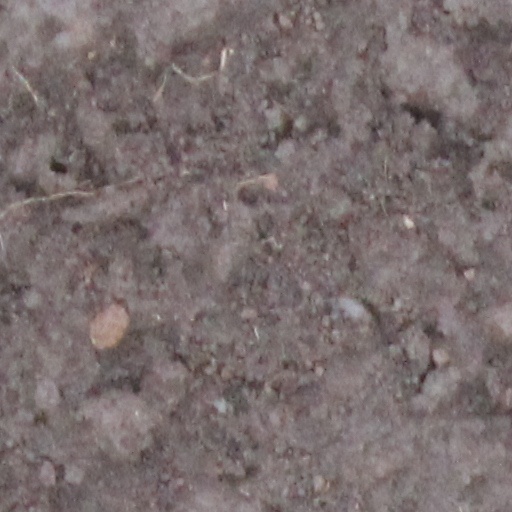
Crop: wheat